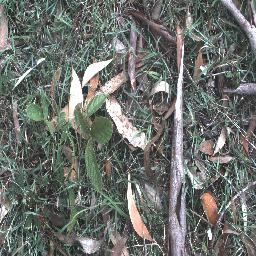
Label: negative